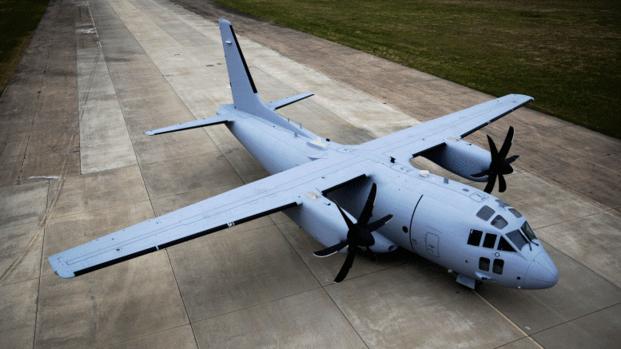
Vehicle type: Planes